Pope Pius XII

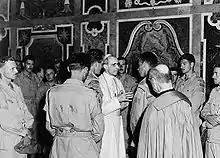
Members of the Canadian Royal 22 Regiment, in audience with Pope Pius XII, following the 1944 Liberation of Rome

Pius XII explained the Catholic faith in 41 encyclicals and almost 1000 messages and speeches during his long pontificate. "Mystici Corporis Christi" clarified membership and participation in the church. The encyclical "Divino afflante Spiritu" opened the doors for biblical research. His magisterium was far larger and is difficult to summarize. In numerous speeches Catholic teaching is related to various aspects of life, education, medicine, politics, war and peace, the life of saints, Mary, the Mother of God, things eternal and contemporary. Theologically, Pius XII specified the nature of the teaching authority of the Catholic Church. He also gave a new freedom to engage in theological investigations.